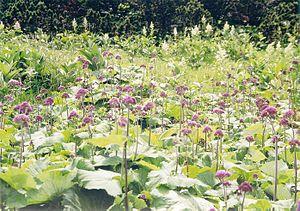
L'Adénostyle à feuilles d'alliaire également appelée Adénostyle à front blanc est une plante herbacée du genre Adenostyles et de la famille des Asteraceae.